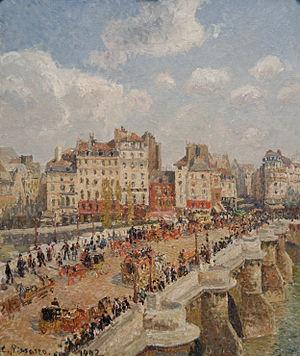
Le Pont-Neuf. Huile sur toile (1902) de Camille Pissaro (1830-1903). Exposé au musée des beaux-arts de Budapest
Paris [pa.ʁi] est la ville la plus peuplée et la capitale de la France.